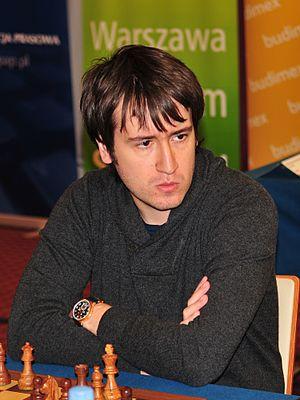
Le Championnat du monde d'échecs 2013 est un match d'échecs, organisé par la Fédération internationale des échecs, qui oppose à Chennai, en Inde, du 7 au 28 novembre 2013, le champion du monde en titre, l'Indien Viswanathan Anand à son challenger, le Norvégien Magnus Carlsen, vainqueur du tournoi des candidats organisé à Londres du 15 mars au 1ᵉʳ avril 2013. Il se conclut par la victoire de Carlsen qui devient le nouveau champion du monde.